T-Bird Gang

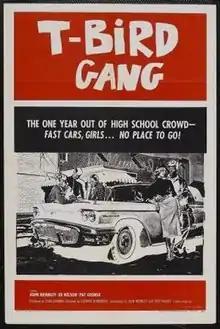

T-Bird Gang is a 1959 American film directed by Richard Harbinger in his first and final film. It was co-written by and starring John Brinkley and Tony Miller with Edwin Nelson; all of them had appeared in several of Roger Corman's films.